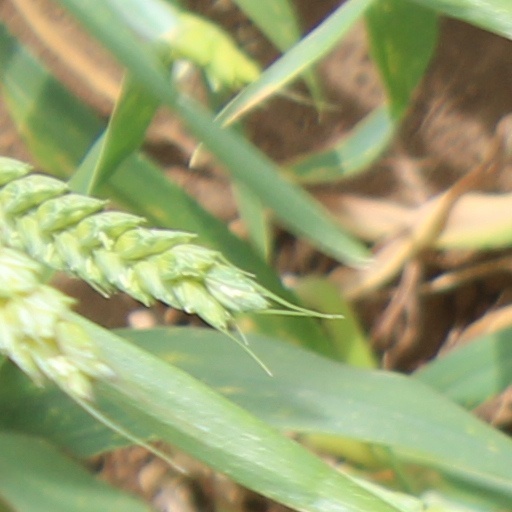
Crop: wheat